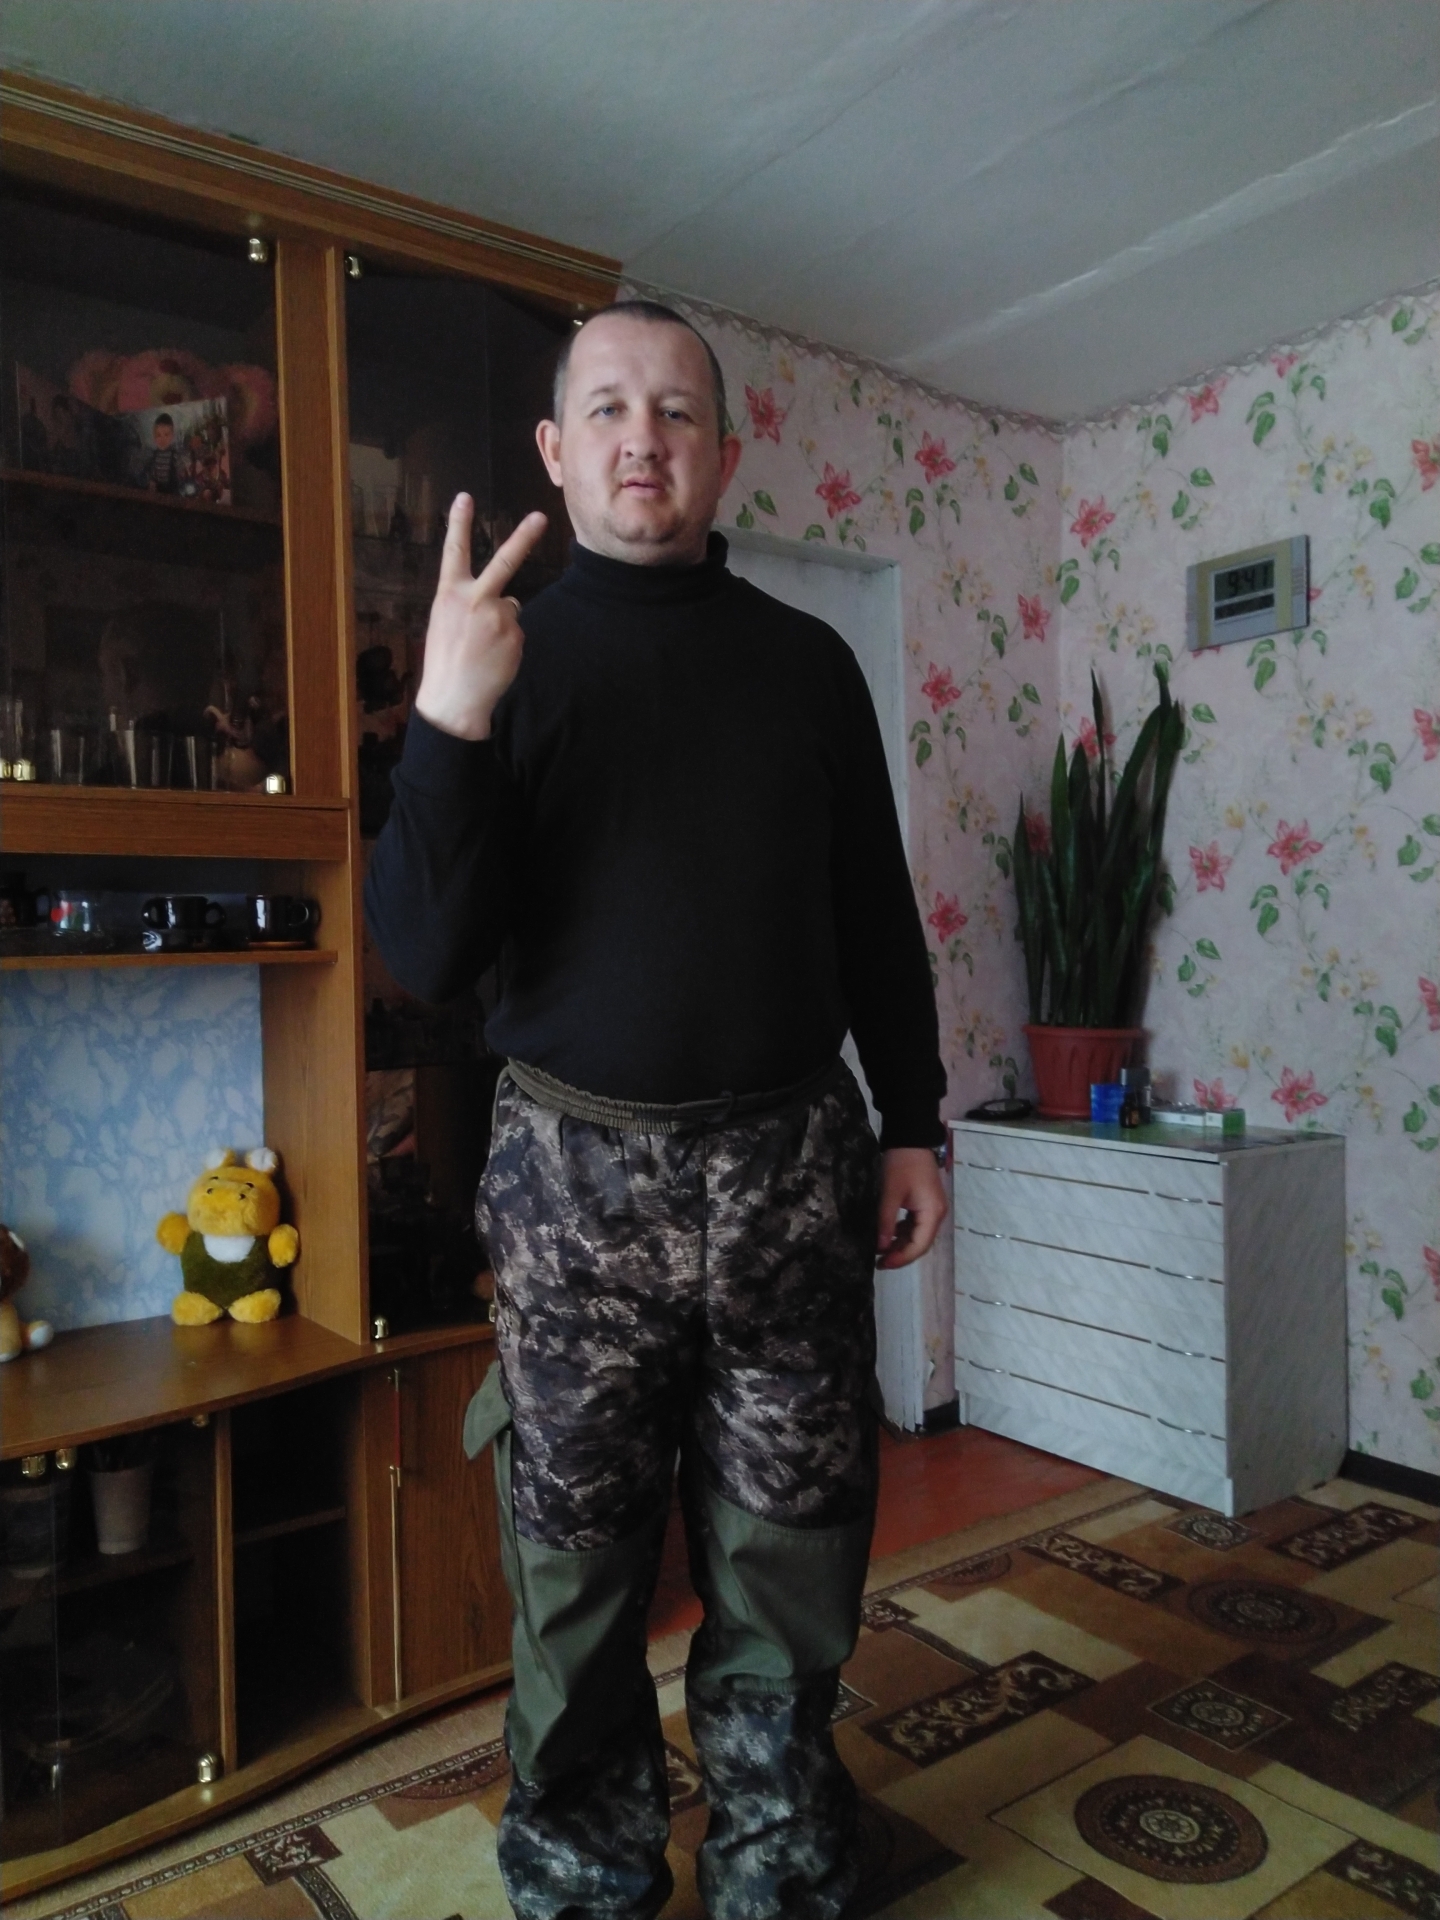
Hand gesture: peace_inverted